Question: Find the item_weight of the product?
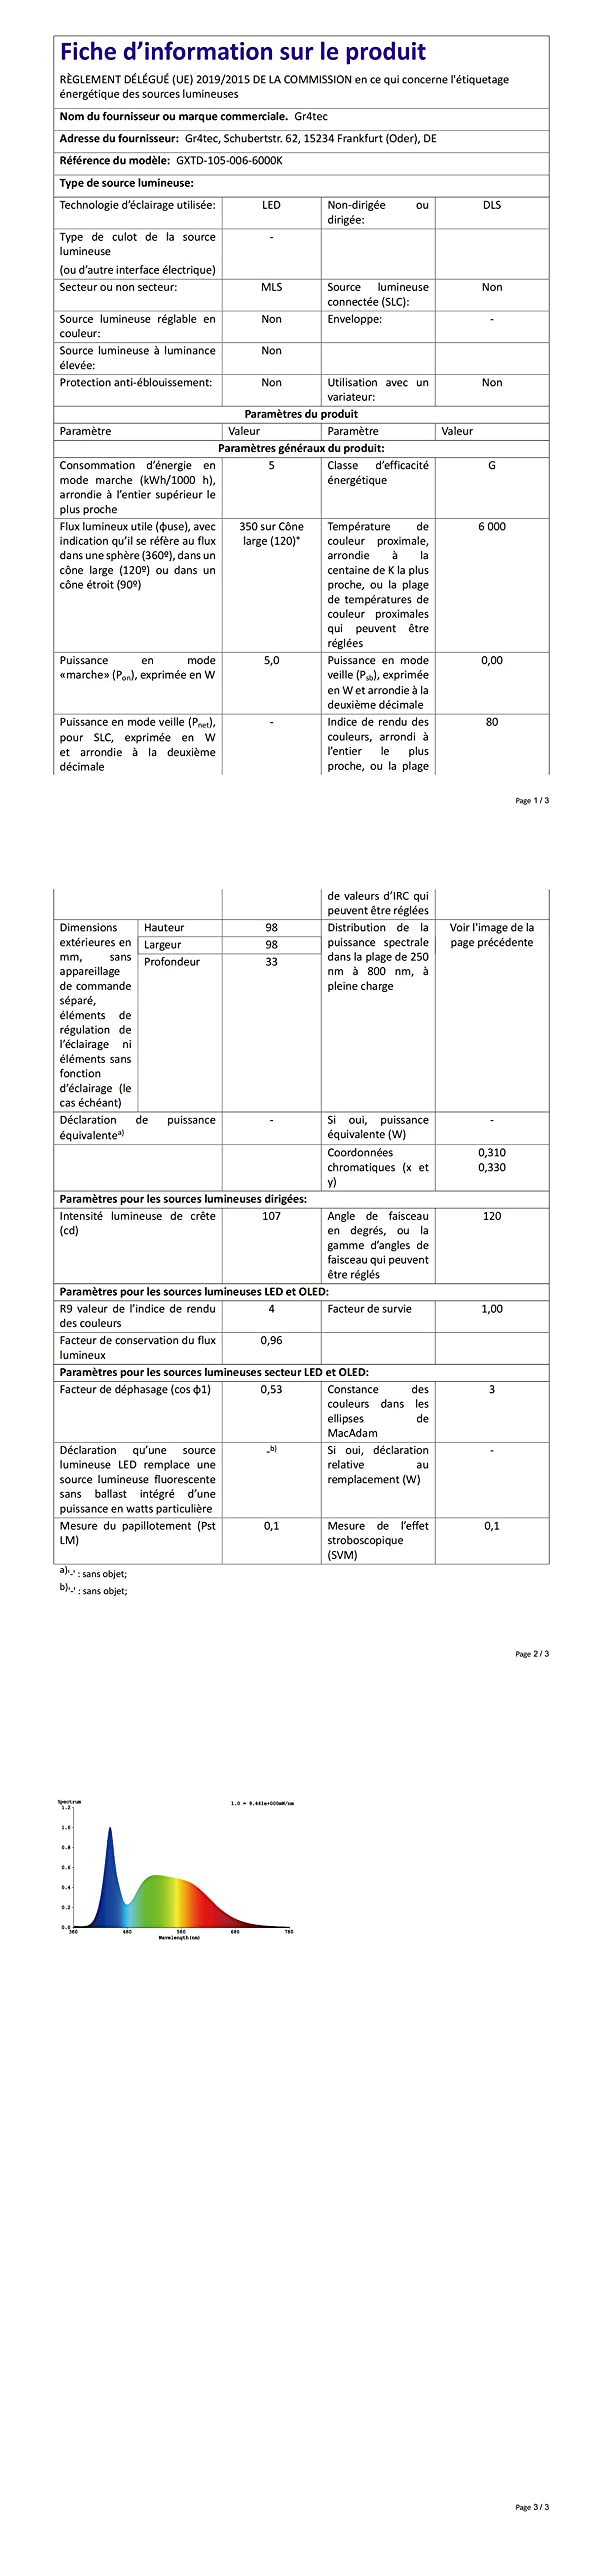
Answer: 4.0 gram